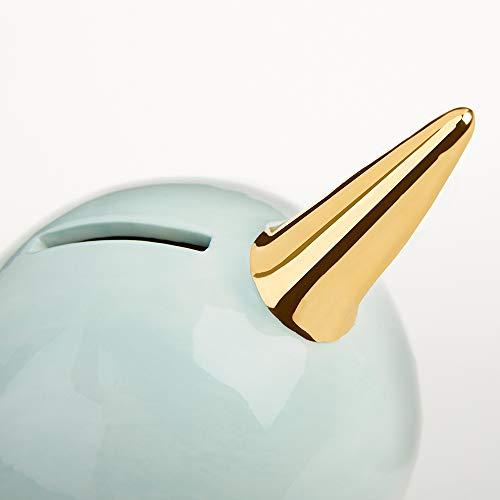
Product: Baby Aspen Narwhal Porcelain Piggy Bank, Green, One Size
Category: Toys & Games | Novelty & Gag Toys | Money Banks
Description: NARWHAL PIGGY BANK - Designed with ombre aqua colors and gold foil horn detail.
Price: $28.89